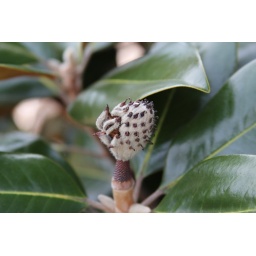
Some type of flower bud on a tree in my front yard.